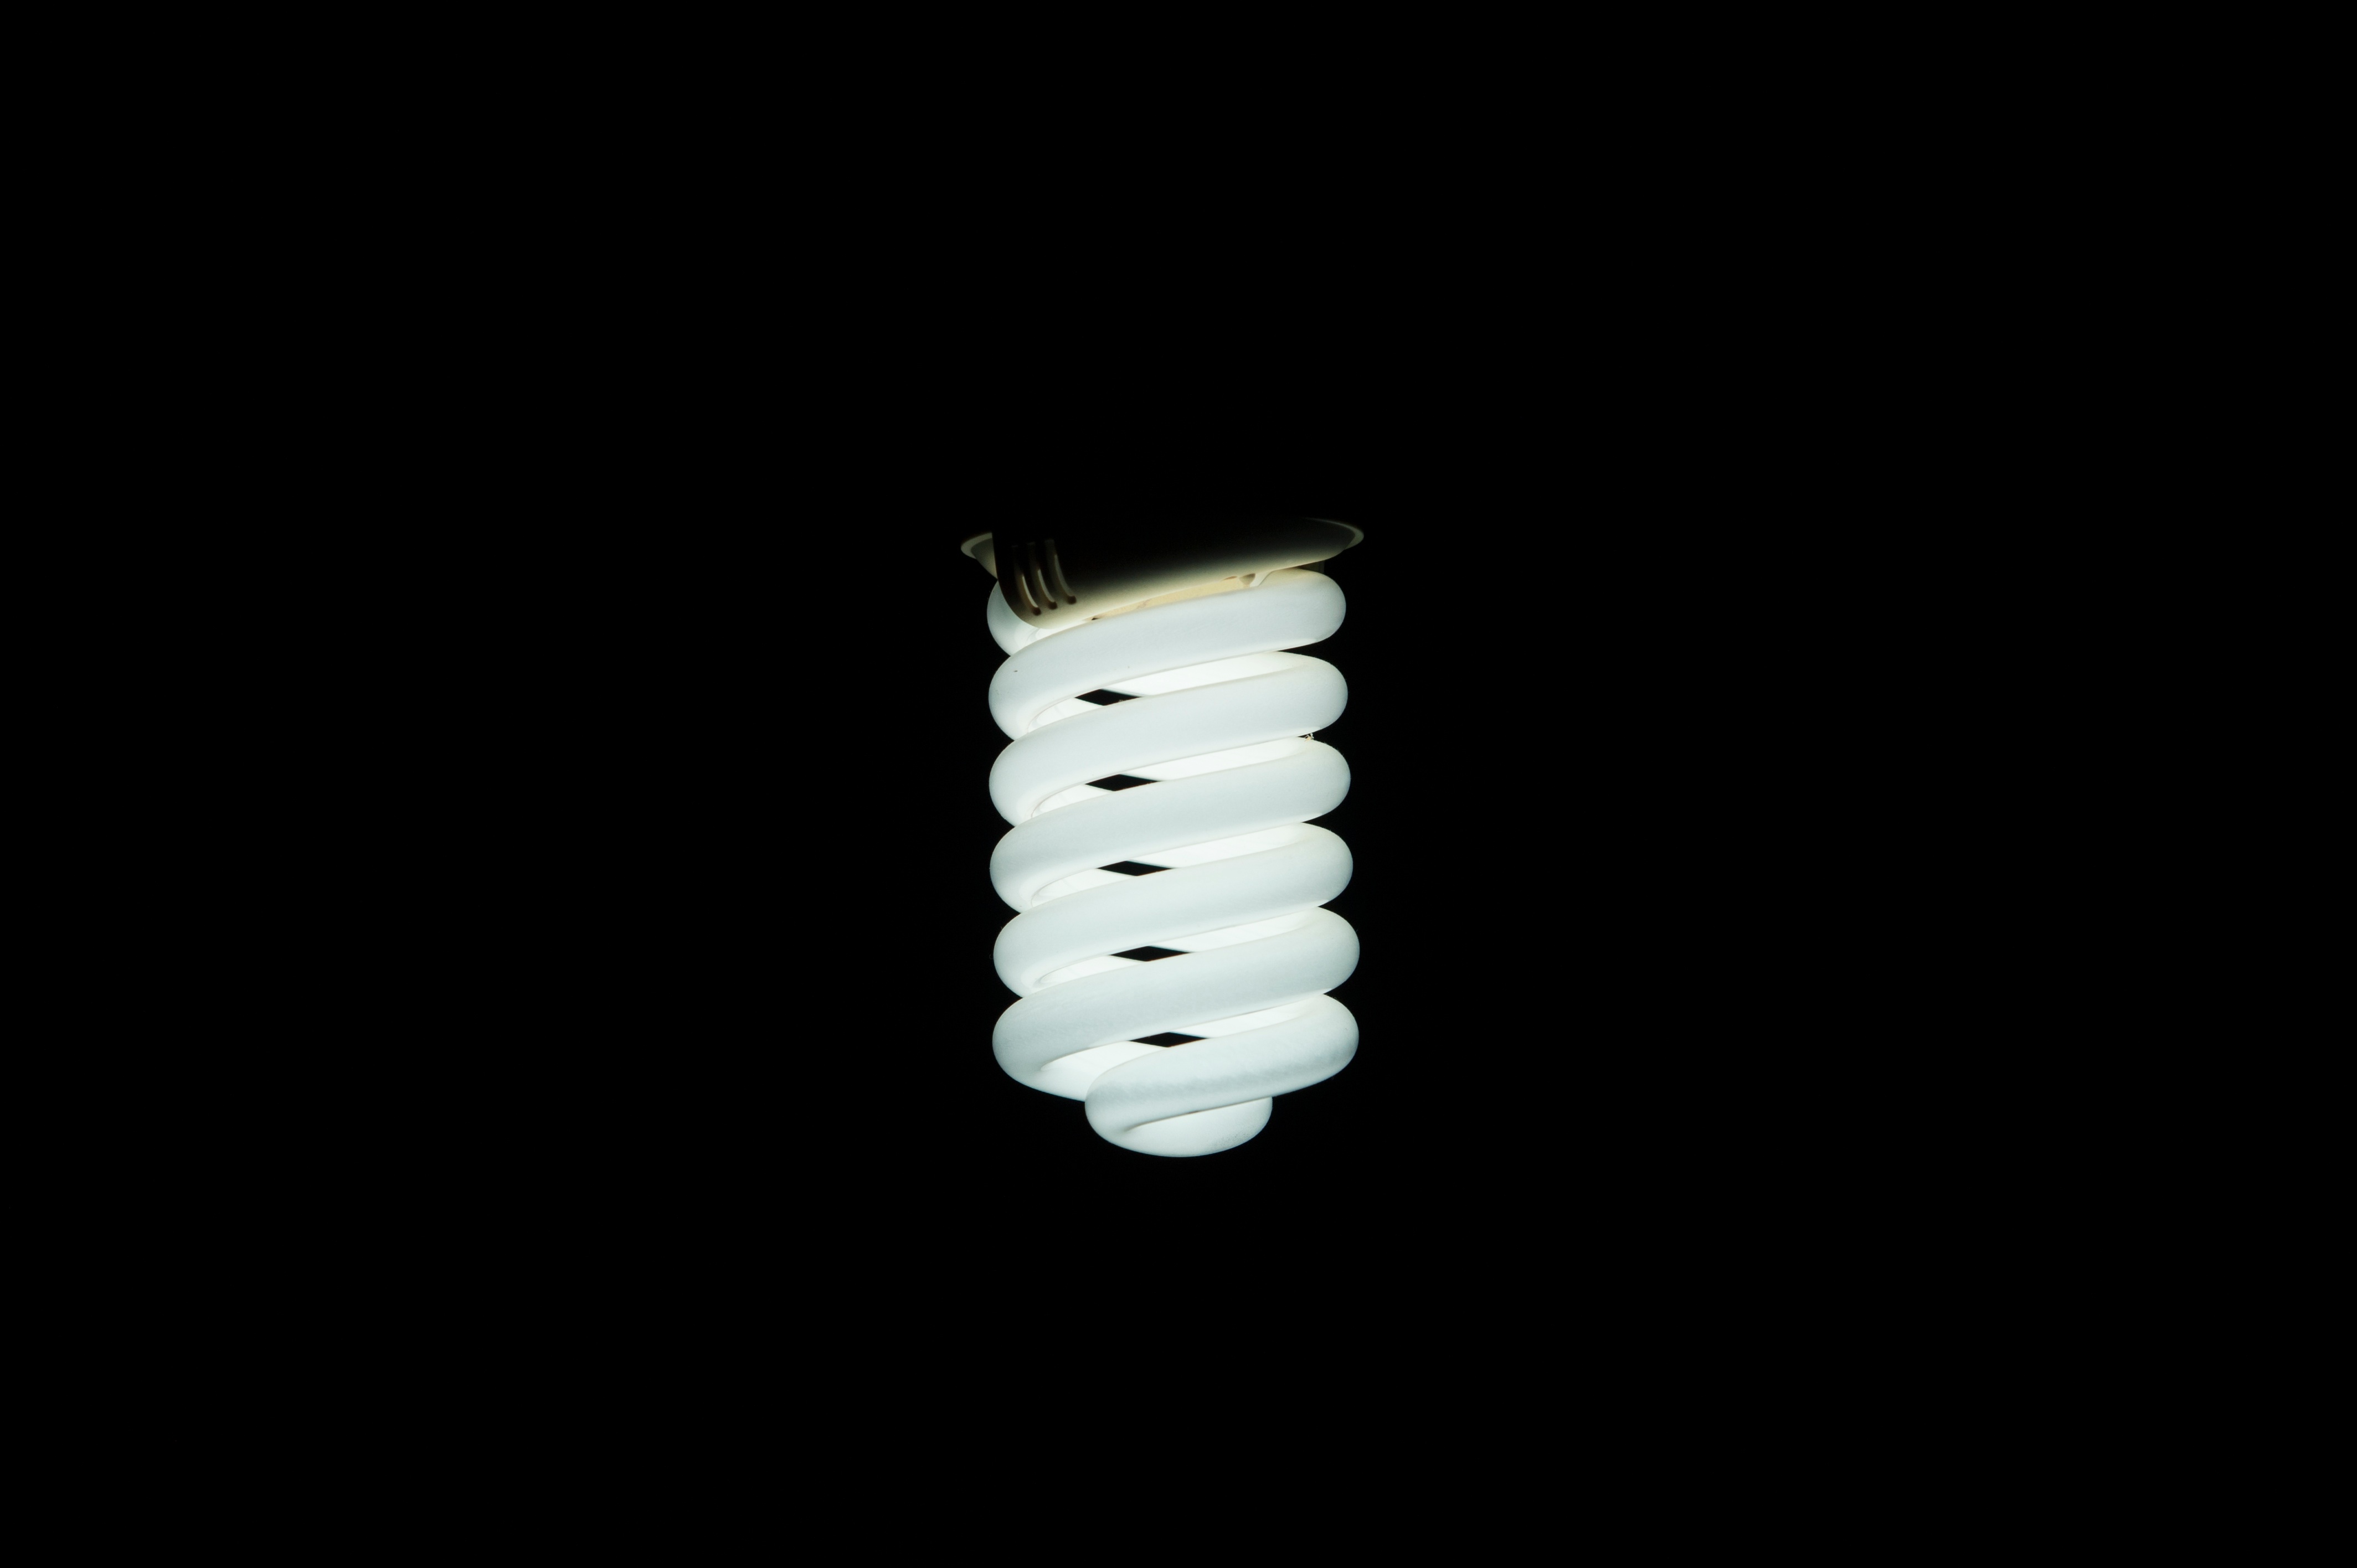
light, white, spiral, lamp, light bulb, candle, lighting, spiral bulb, light fixture, incandescent light bulb